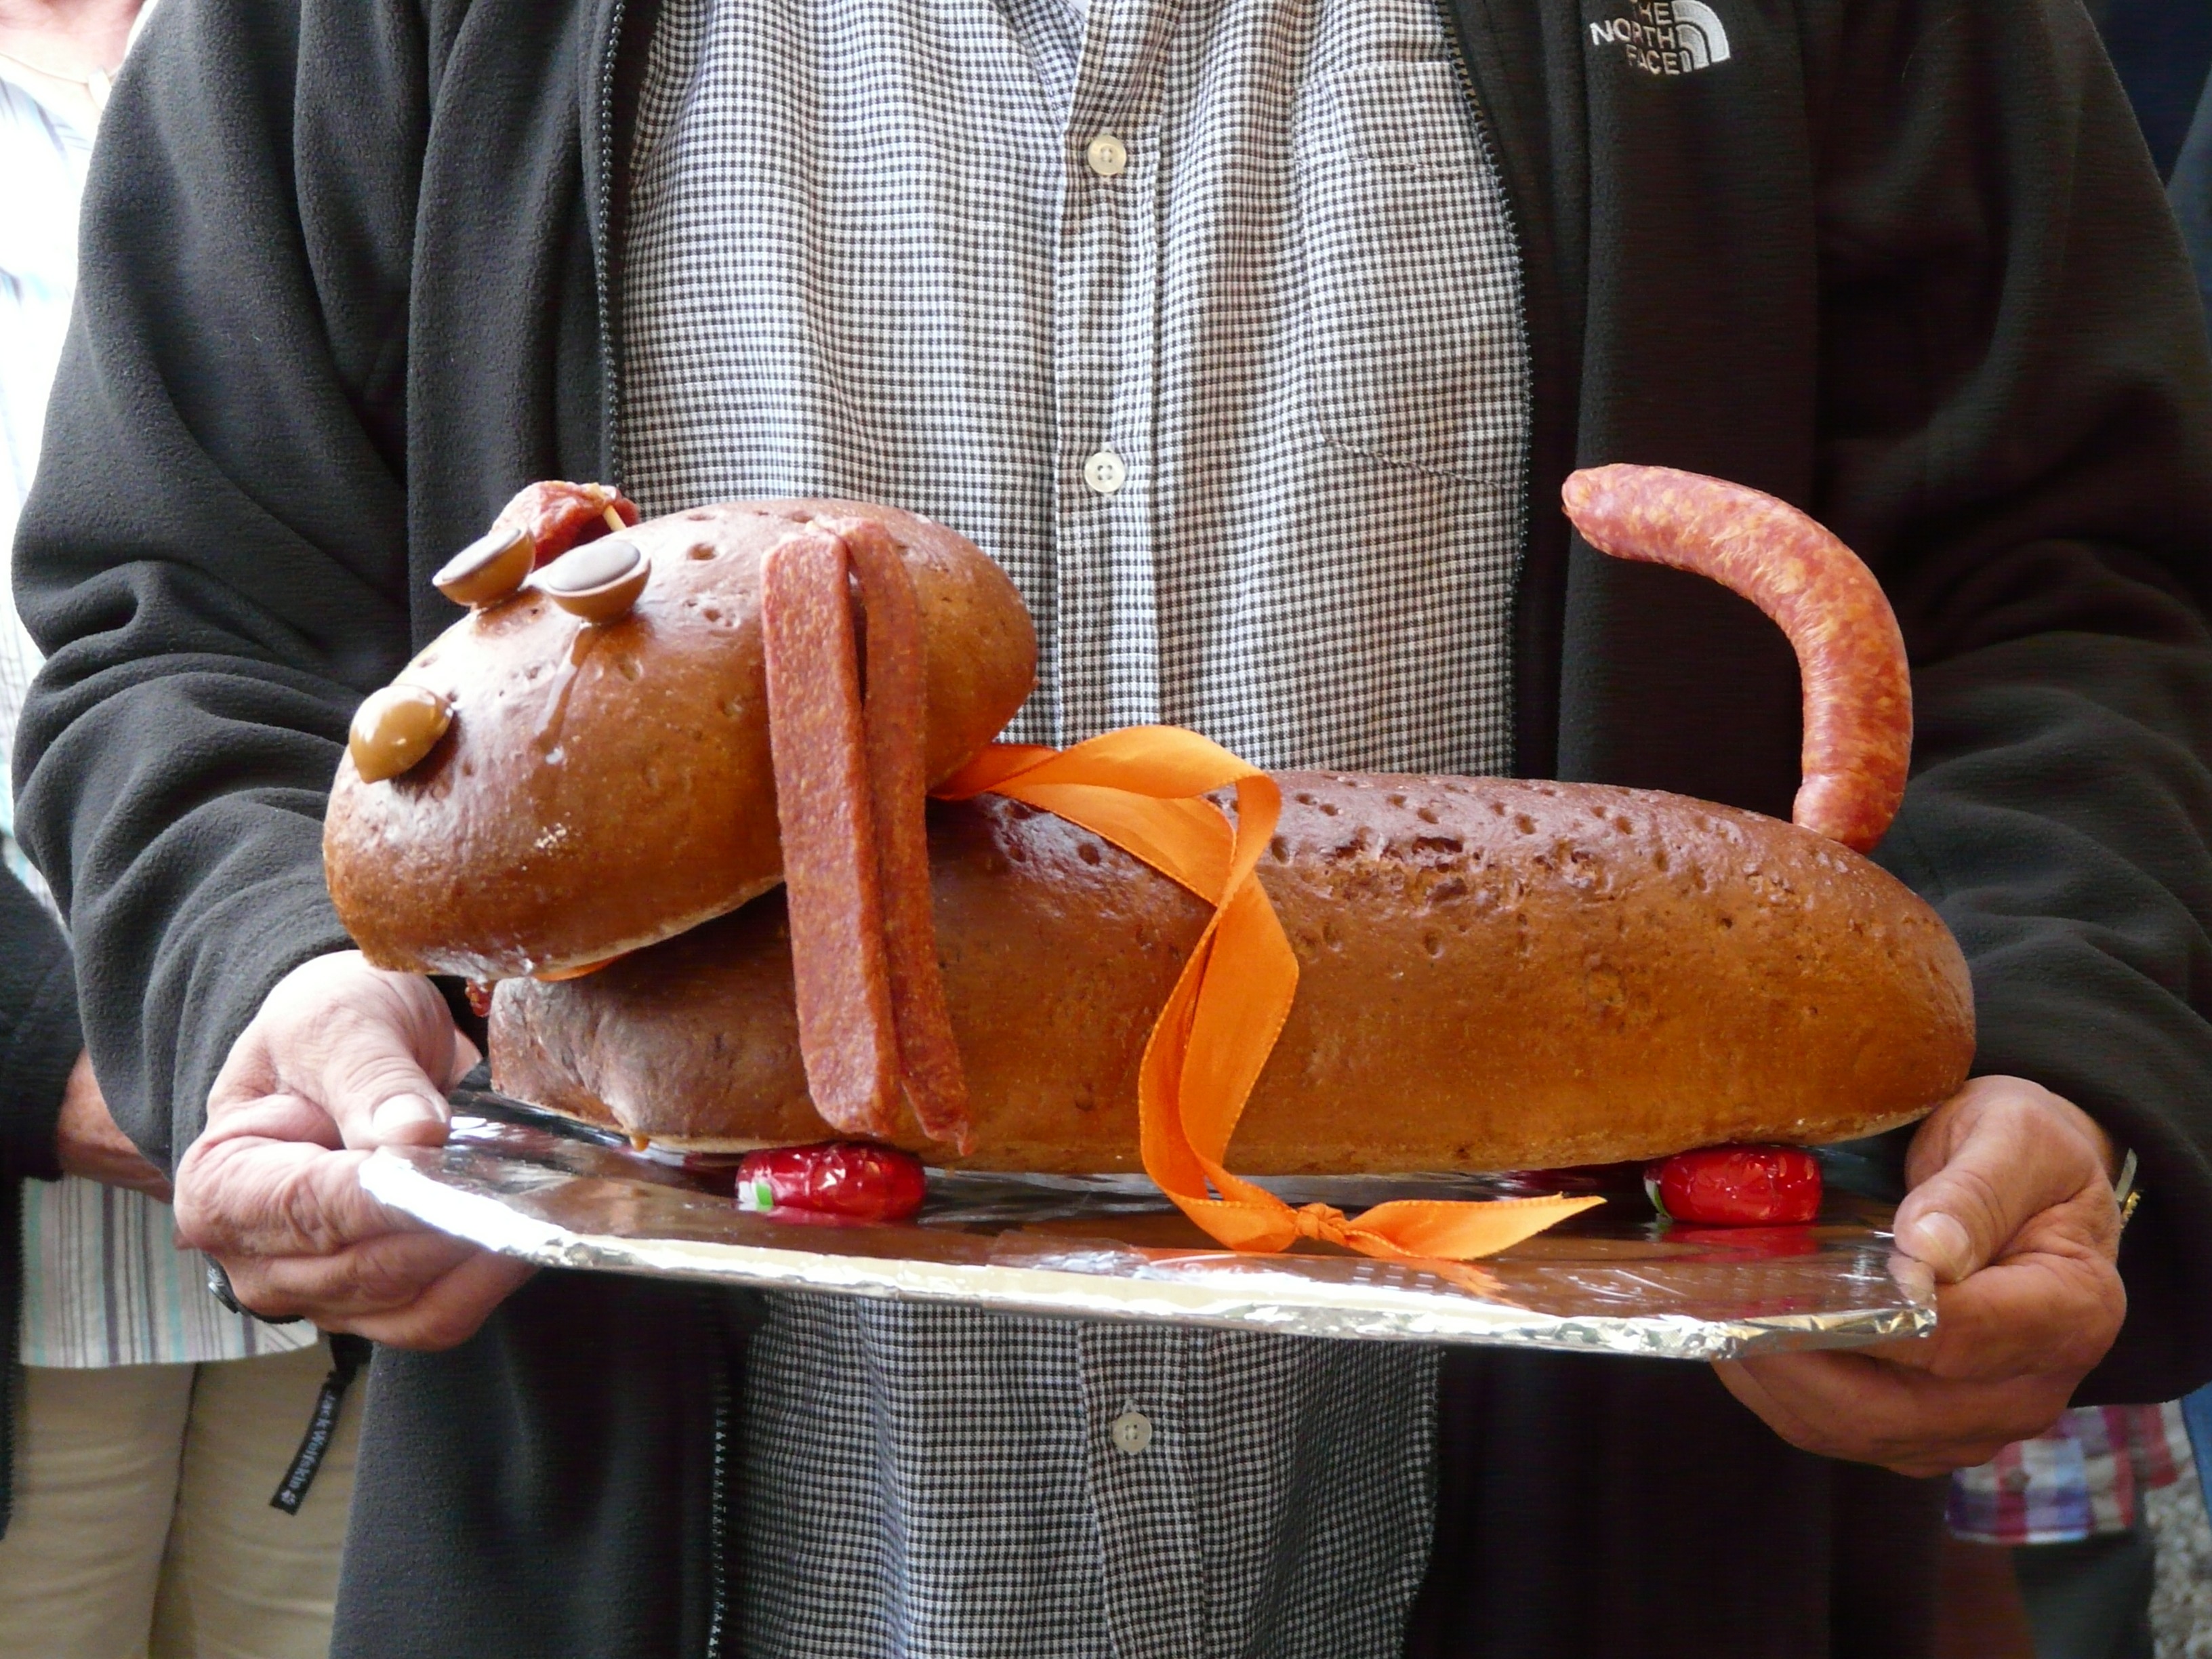
dog, gift, food, plate, meat, bread, sausage, present, hot dog, sense, birthday present, human action, sausage dog, wurstwaldi, birthday surprise, landj ger, toffifee